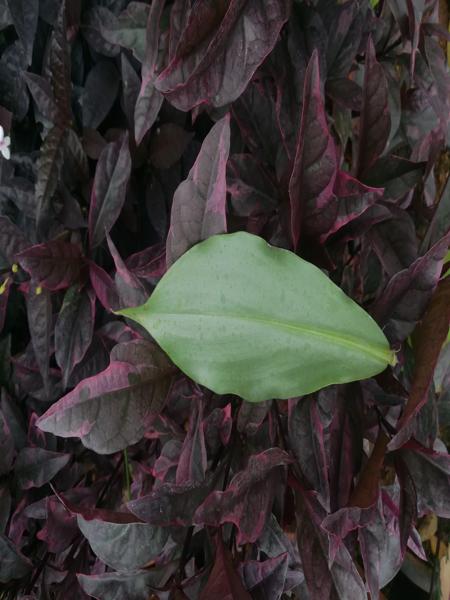
Plant: Insulin